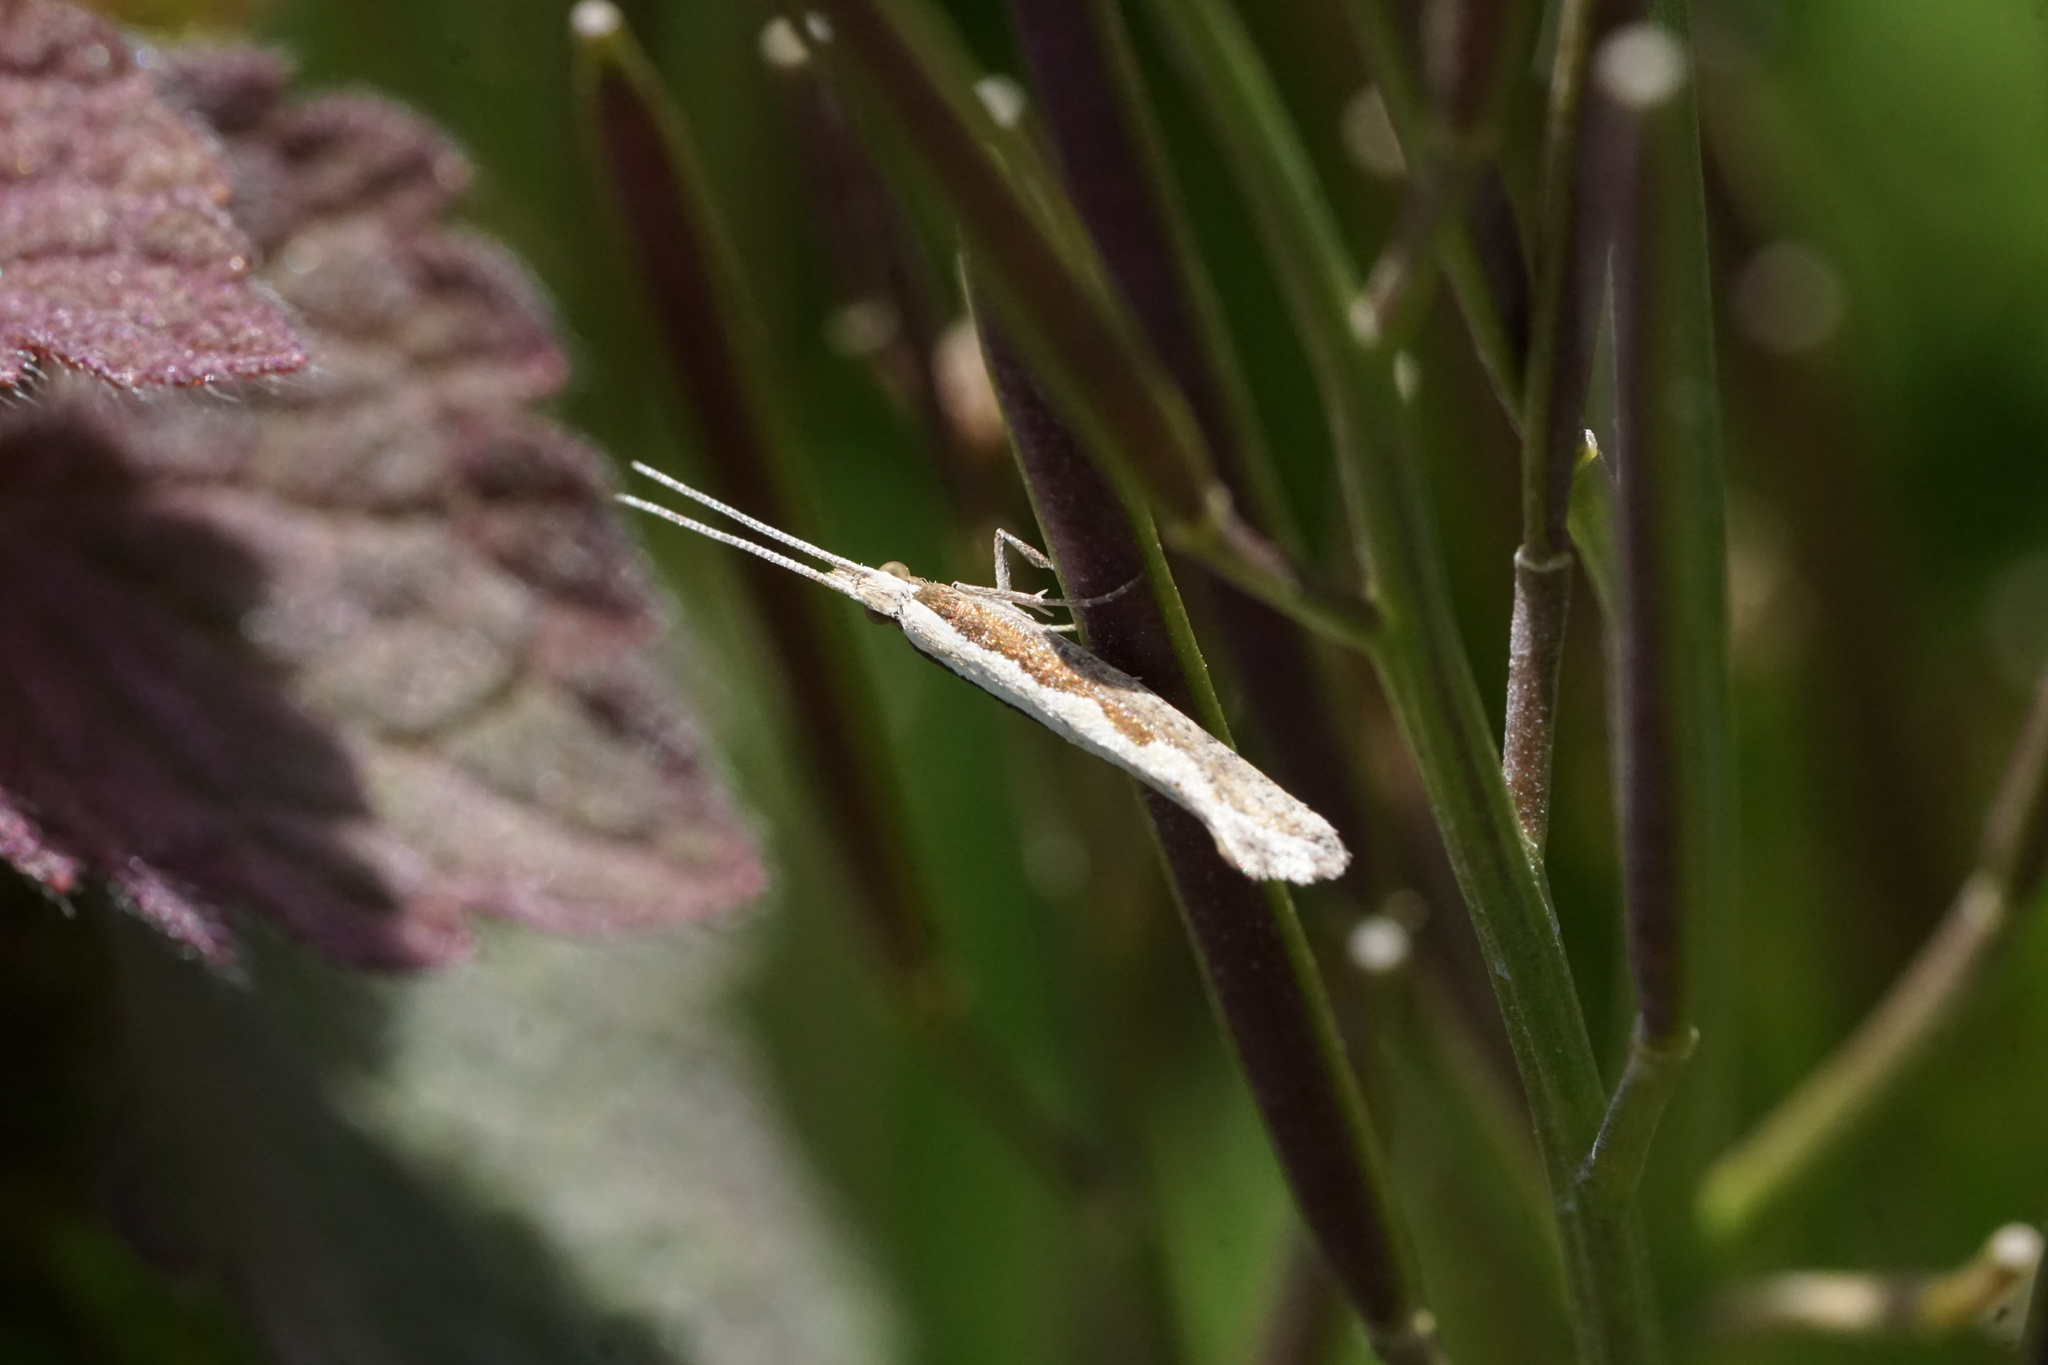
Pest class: diamondback_moth